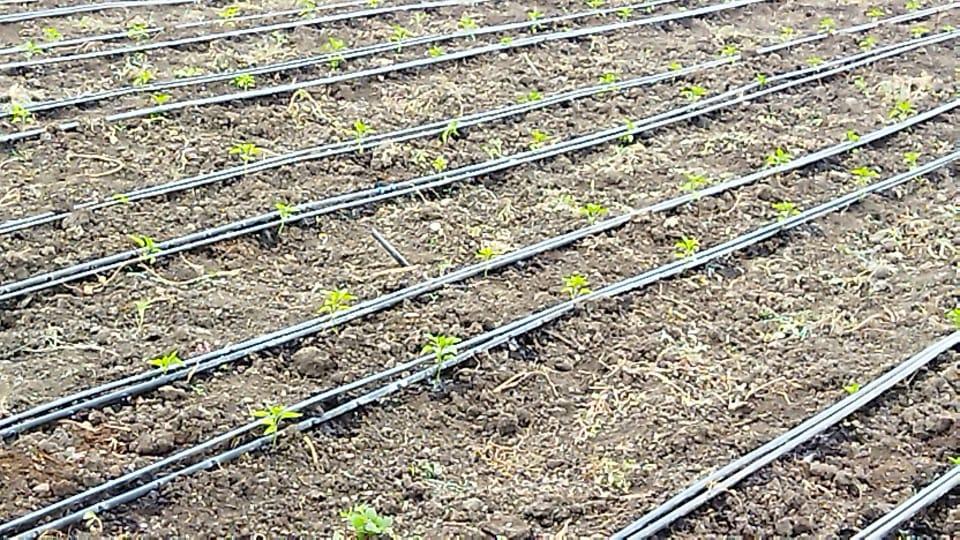
Mimea naendelea kukuwa na kustawi vizuri iliyo oteshwa kwakutumia njia za kilimo cha kisasa na kitaalamu kinachohusisha kuotesha mbegu, mimea hio inatarajiwa kuzaa mazao yaliyobora na afya yatakayo leta faida kubwa kwa mkulima huyu.